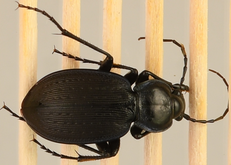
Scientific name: Carabus goryi
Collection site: Harvard Forest & Quabbin Watershed NEON (HARV), plot HARV_005